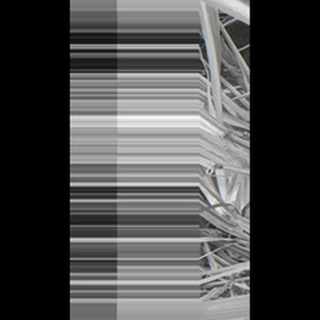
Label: sugarcane_yellow_leaf_disease